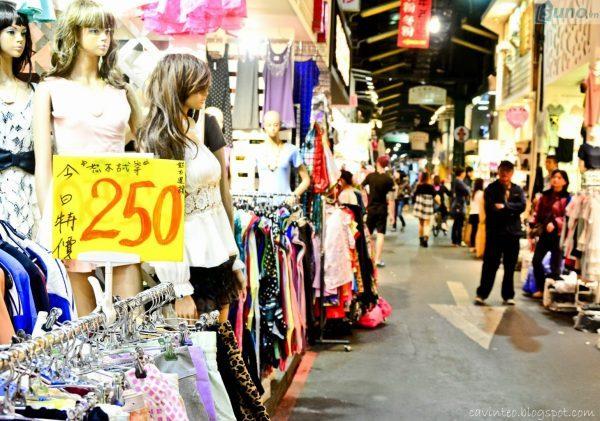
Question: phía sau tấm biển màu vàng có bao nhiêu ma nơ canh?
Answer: có ba ma nơ canh được đặt sau tấm biển màu vàng